Turnip Winter

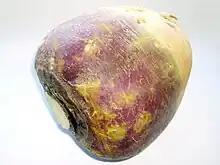
Rutabaga or Swedish turnip – usually used in Germany to feed pigs

The "Turnip Winter" occurred during the winter of 1916–1917 in Germany. Continually poor weather conditions led to a diminished harvest, most notably in cereal production. Additionally, an Allied blockade first instituted in 1914 contributed to reduced food supplies from the Central Powers by 33 percent. Food shortages were also attributed to a seizure of horses for the Imperial German Army, the conscription of a large part of the agricultural workforce, and a shortage of farming fertilizers caused by the diversion of nitrogen to explosives production.